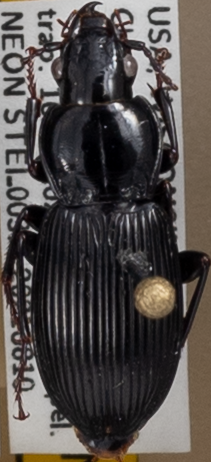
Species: Pterostichus novus
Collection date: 2021-08-10 04:00:00
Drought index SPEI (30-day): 1.19
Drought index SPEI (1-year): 0.212
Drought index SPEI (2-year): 1.546